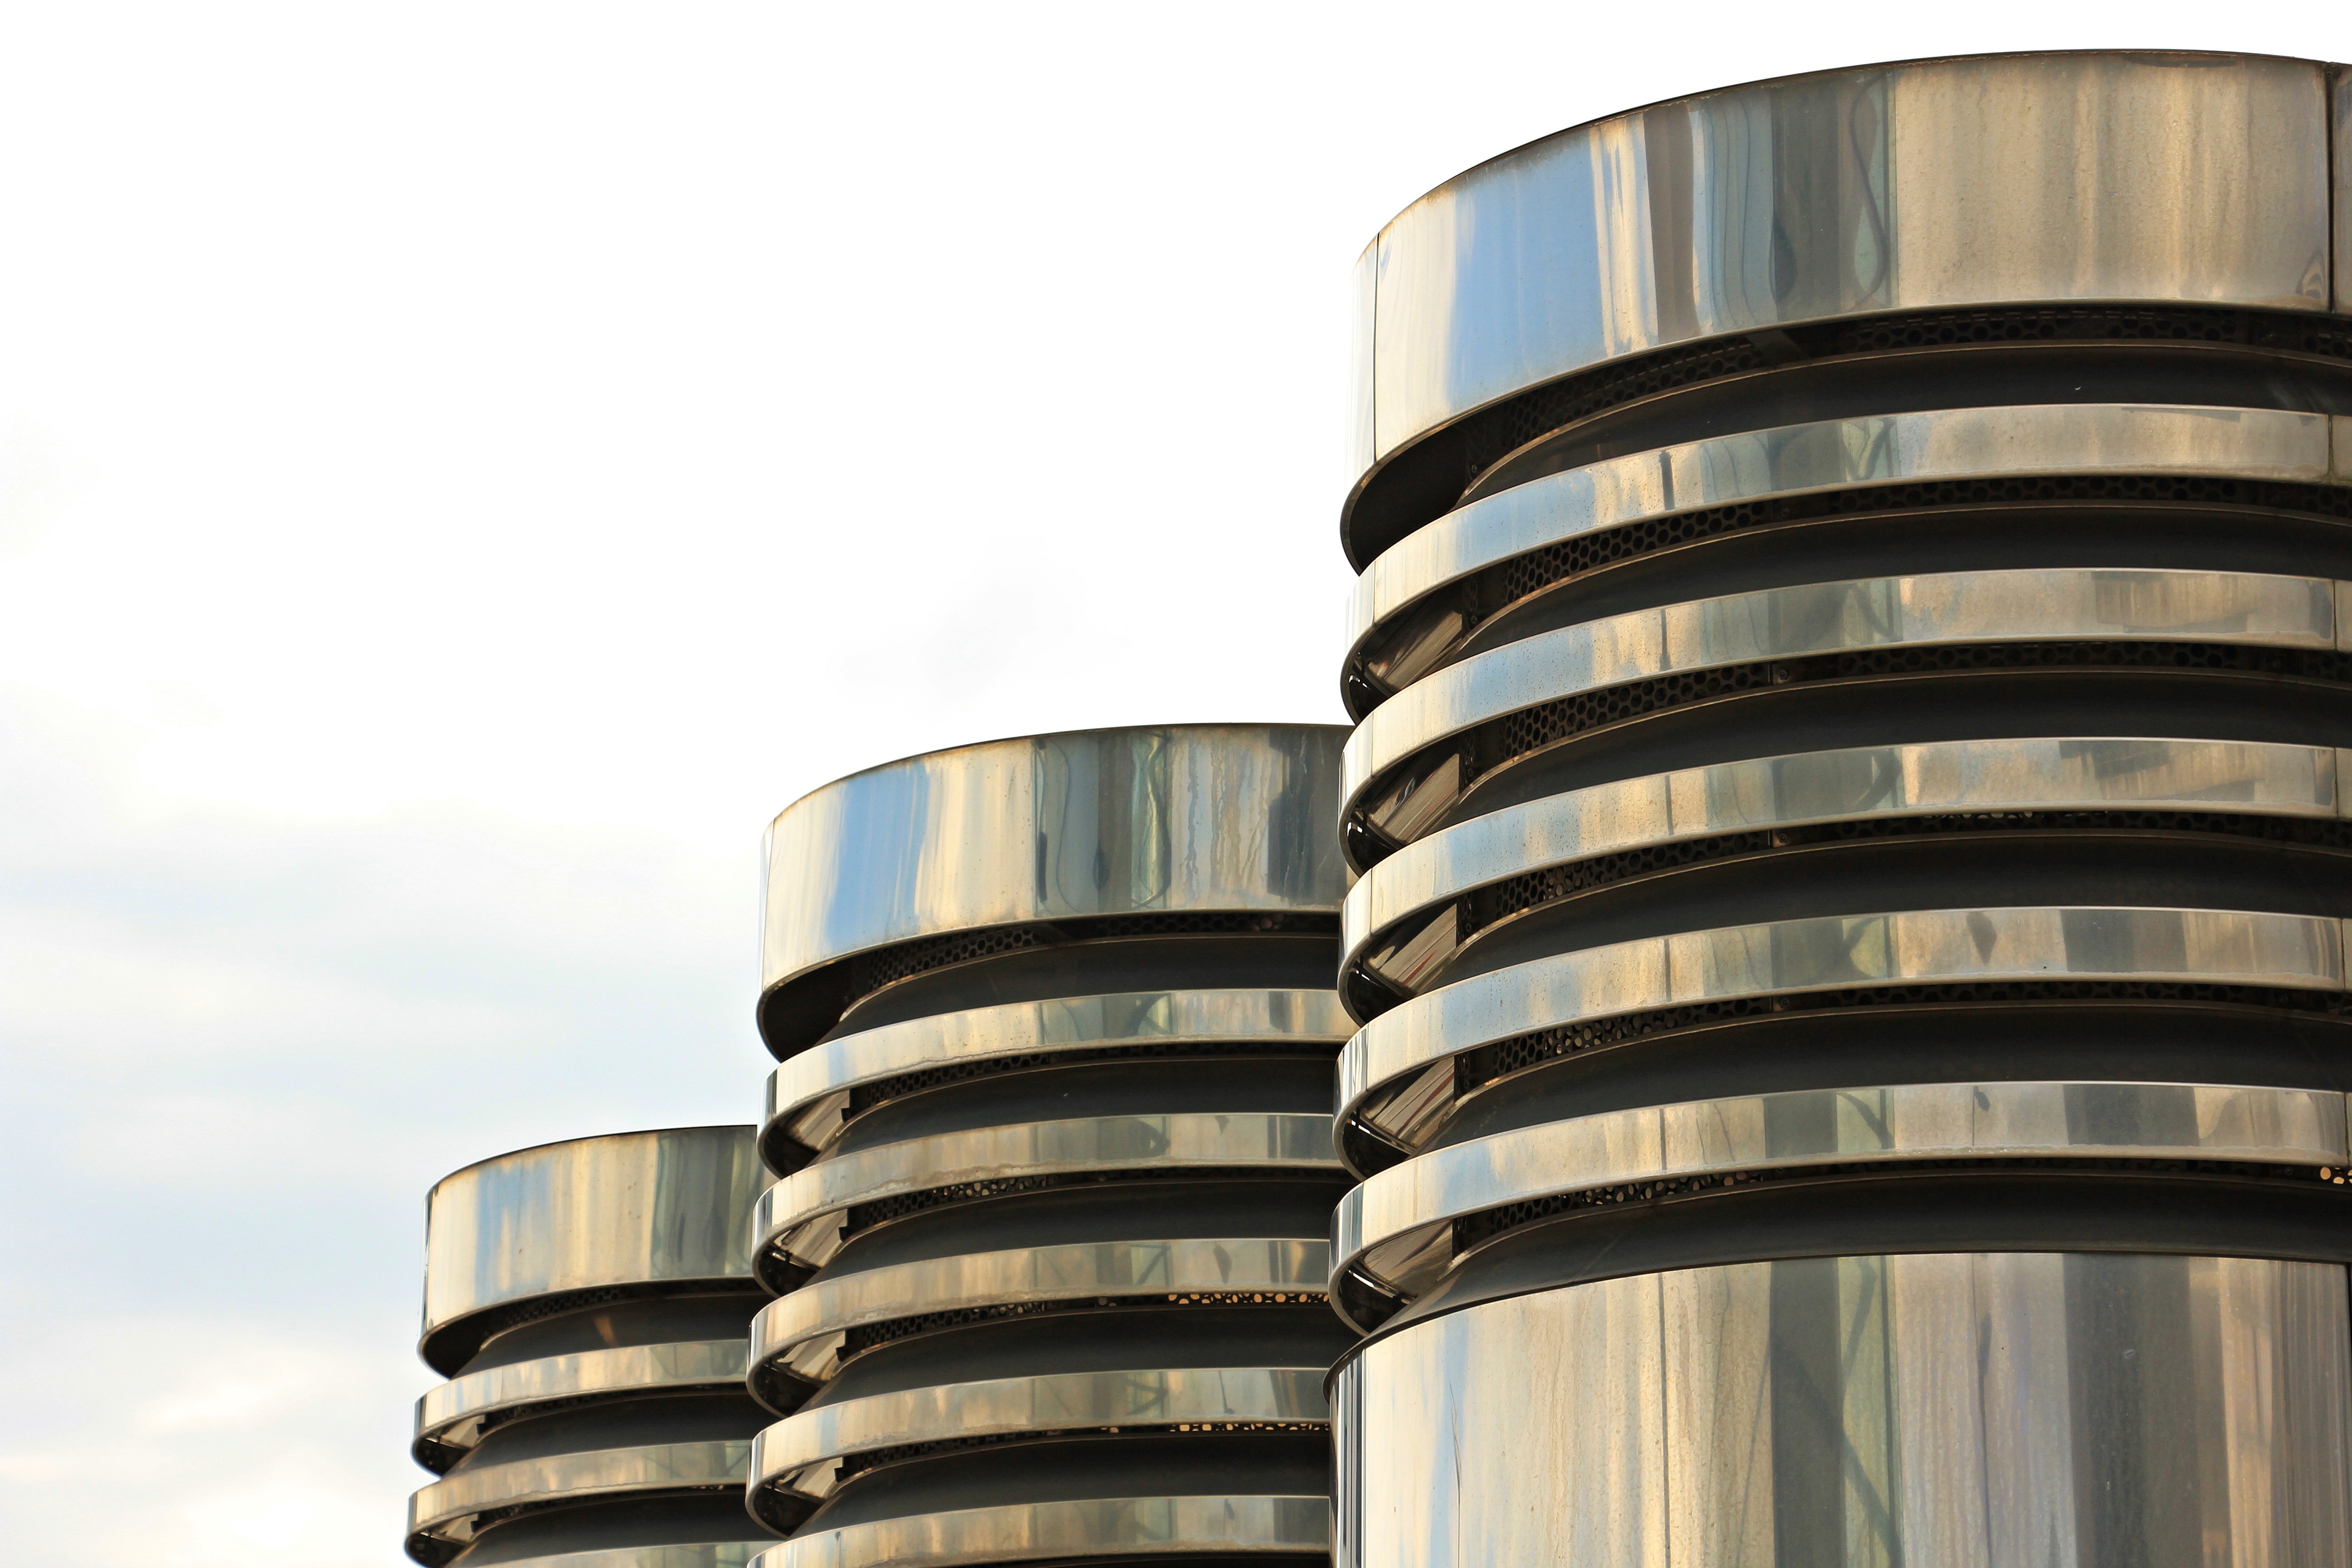
architecture, sky, building, skyscraper, tower, metal, facade, tourism, modern, tower block, modern architecture, background image, places of interest, chrome, background, silver, germany, cologne, shiny, gloss, spectacular, headquarters, mirroring, columnar, imposing, customs port, kranhaus, rhine river, rheinauhafen, steel truss structure, tectonic concept, three pillars, man made object, brutalist architecture